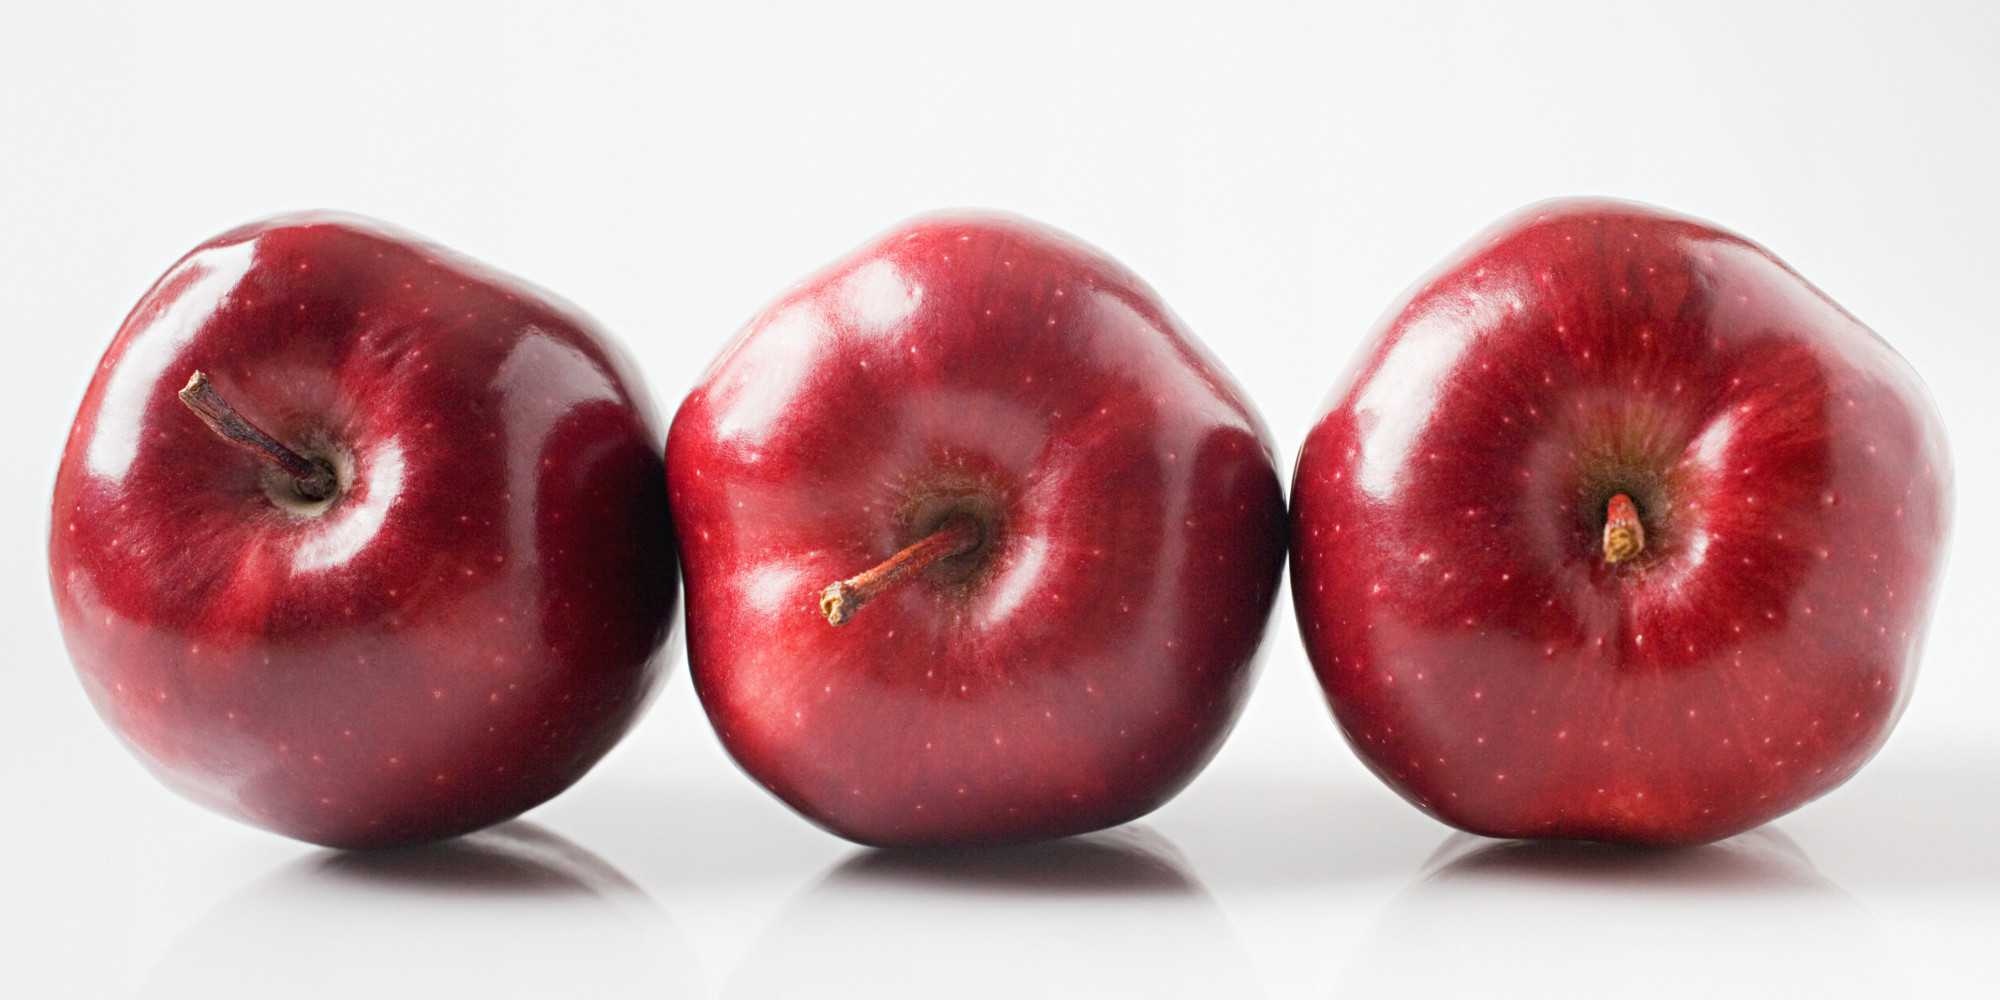
Label: Apple